List of Vanderbilt Commodores starting quarterbacks

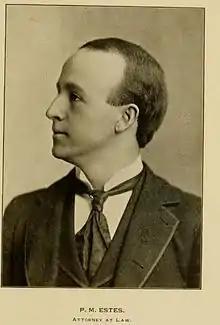
Pat Estes

The following players were the predominant quarters for the Commodores each season the team was a non-conference independent team, following the birth of Vanderbilt football.